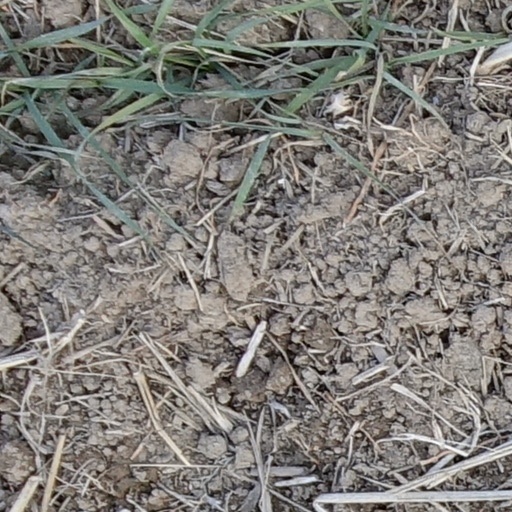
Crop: wheat